Ananias Pitsenbarger Farm

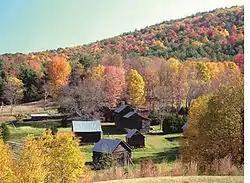

Ananias Pitsenbarger Farm is an historic home and farm complex located in the unincorporated community of Dahmer, near Franklin, Pendleton County, West Virginia. The original section of the house was built in 1845, and includes the -story section on the north end, with a later -story addition built about 1900. The house rests on a foundation of coursed rubble stone and is clad in weatherboard siding. It has a standing-seam metal gable roof. Also on the property are 15 log and frame contributing outbuildings. They include the cellar house, two hog pens, a stable, woodworking shop, carriage house, chicken coop, granary (photo 10), shed, privy constructed by the Works Progress Administration, spring house, three small hay barns, and a large double-crib log hay barn. Also on the property is the Pitsenbarger Cemetery.